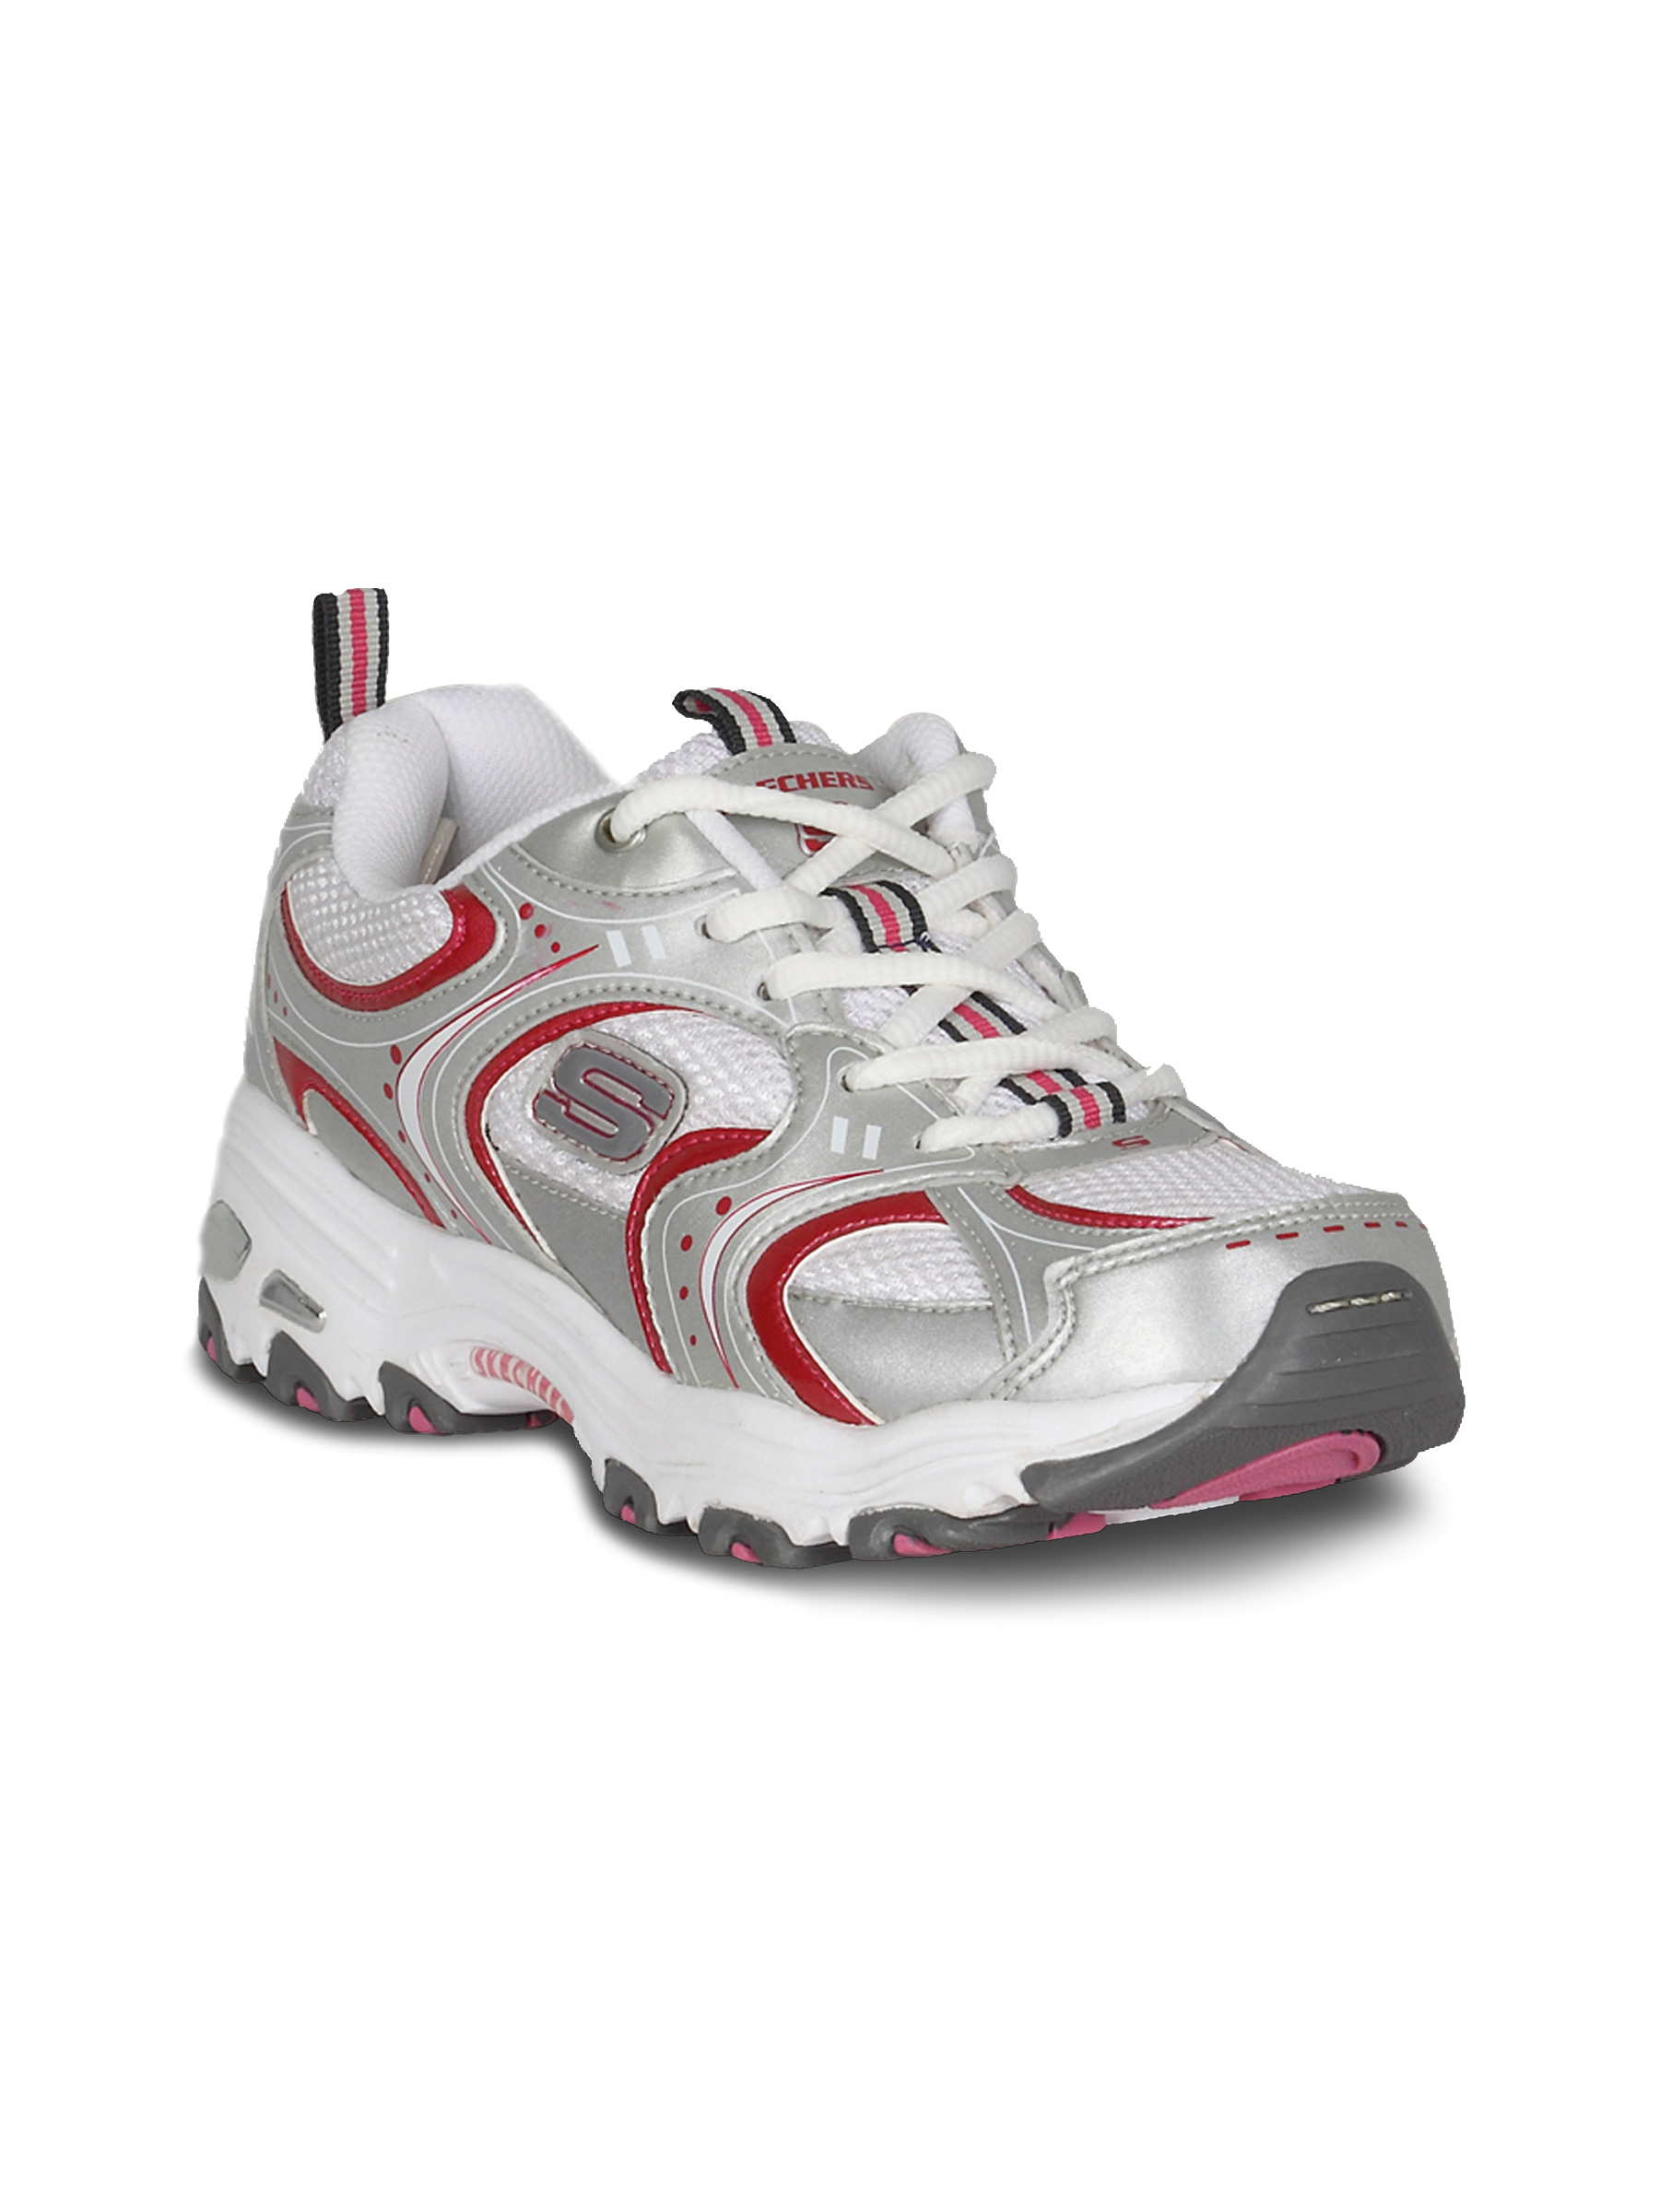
Skechers Women White and Pink Shoe
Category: Footwear / Shoes / Sports Shoes
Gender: Women
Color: White
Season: Summer 2011
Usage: Sports